History of the Byzantine Empire

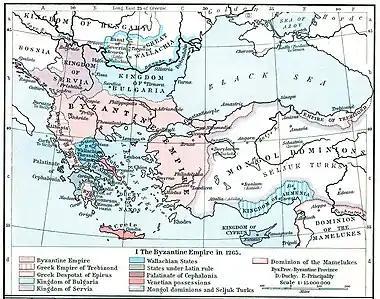
The restored Byzantine Empire in 1265

Despite his military background, Andronikos failed to deal with Isaac Komnenos, Béla III who reincorporated Croatian territories into Hungary, and Stephen Nemanja of Serbia who declared his independence from Byzantium. Yet none of these troubles would compare to William II of Sicily's invasion force of 300 ships and 80,000 men, arriving in 1185. Andronikos mobilized a small fleet of 100 ships to defend the capital but other than that he was indifferent to the populace. He was finally overthrown when Isaac Angelos, surviving an imperial assassination attempt, seized power with the aid of the people and had Andronikos killed.